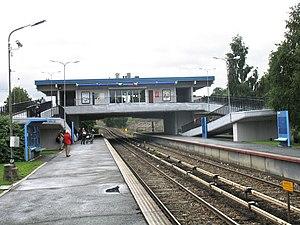
Bøler est une station sur la Ligne Østensjø du métro d'Oslo, entre les stations Ulsrud et Bogerud, à 9,2 km de Stortinget, dans la région du même nom. La station fut ouverte en tant que station de métro le 29 octobre 1967, mais la desserte avait déjà commencé en 1958 dans le cadre du réseau de tramway de la ville.